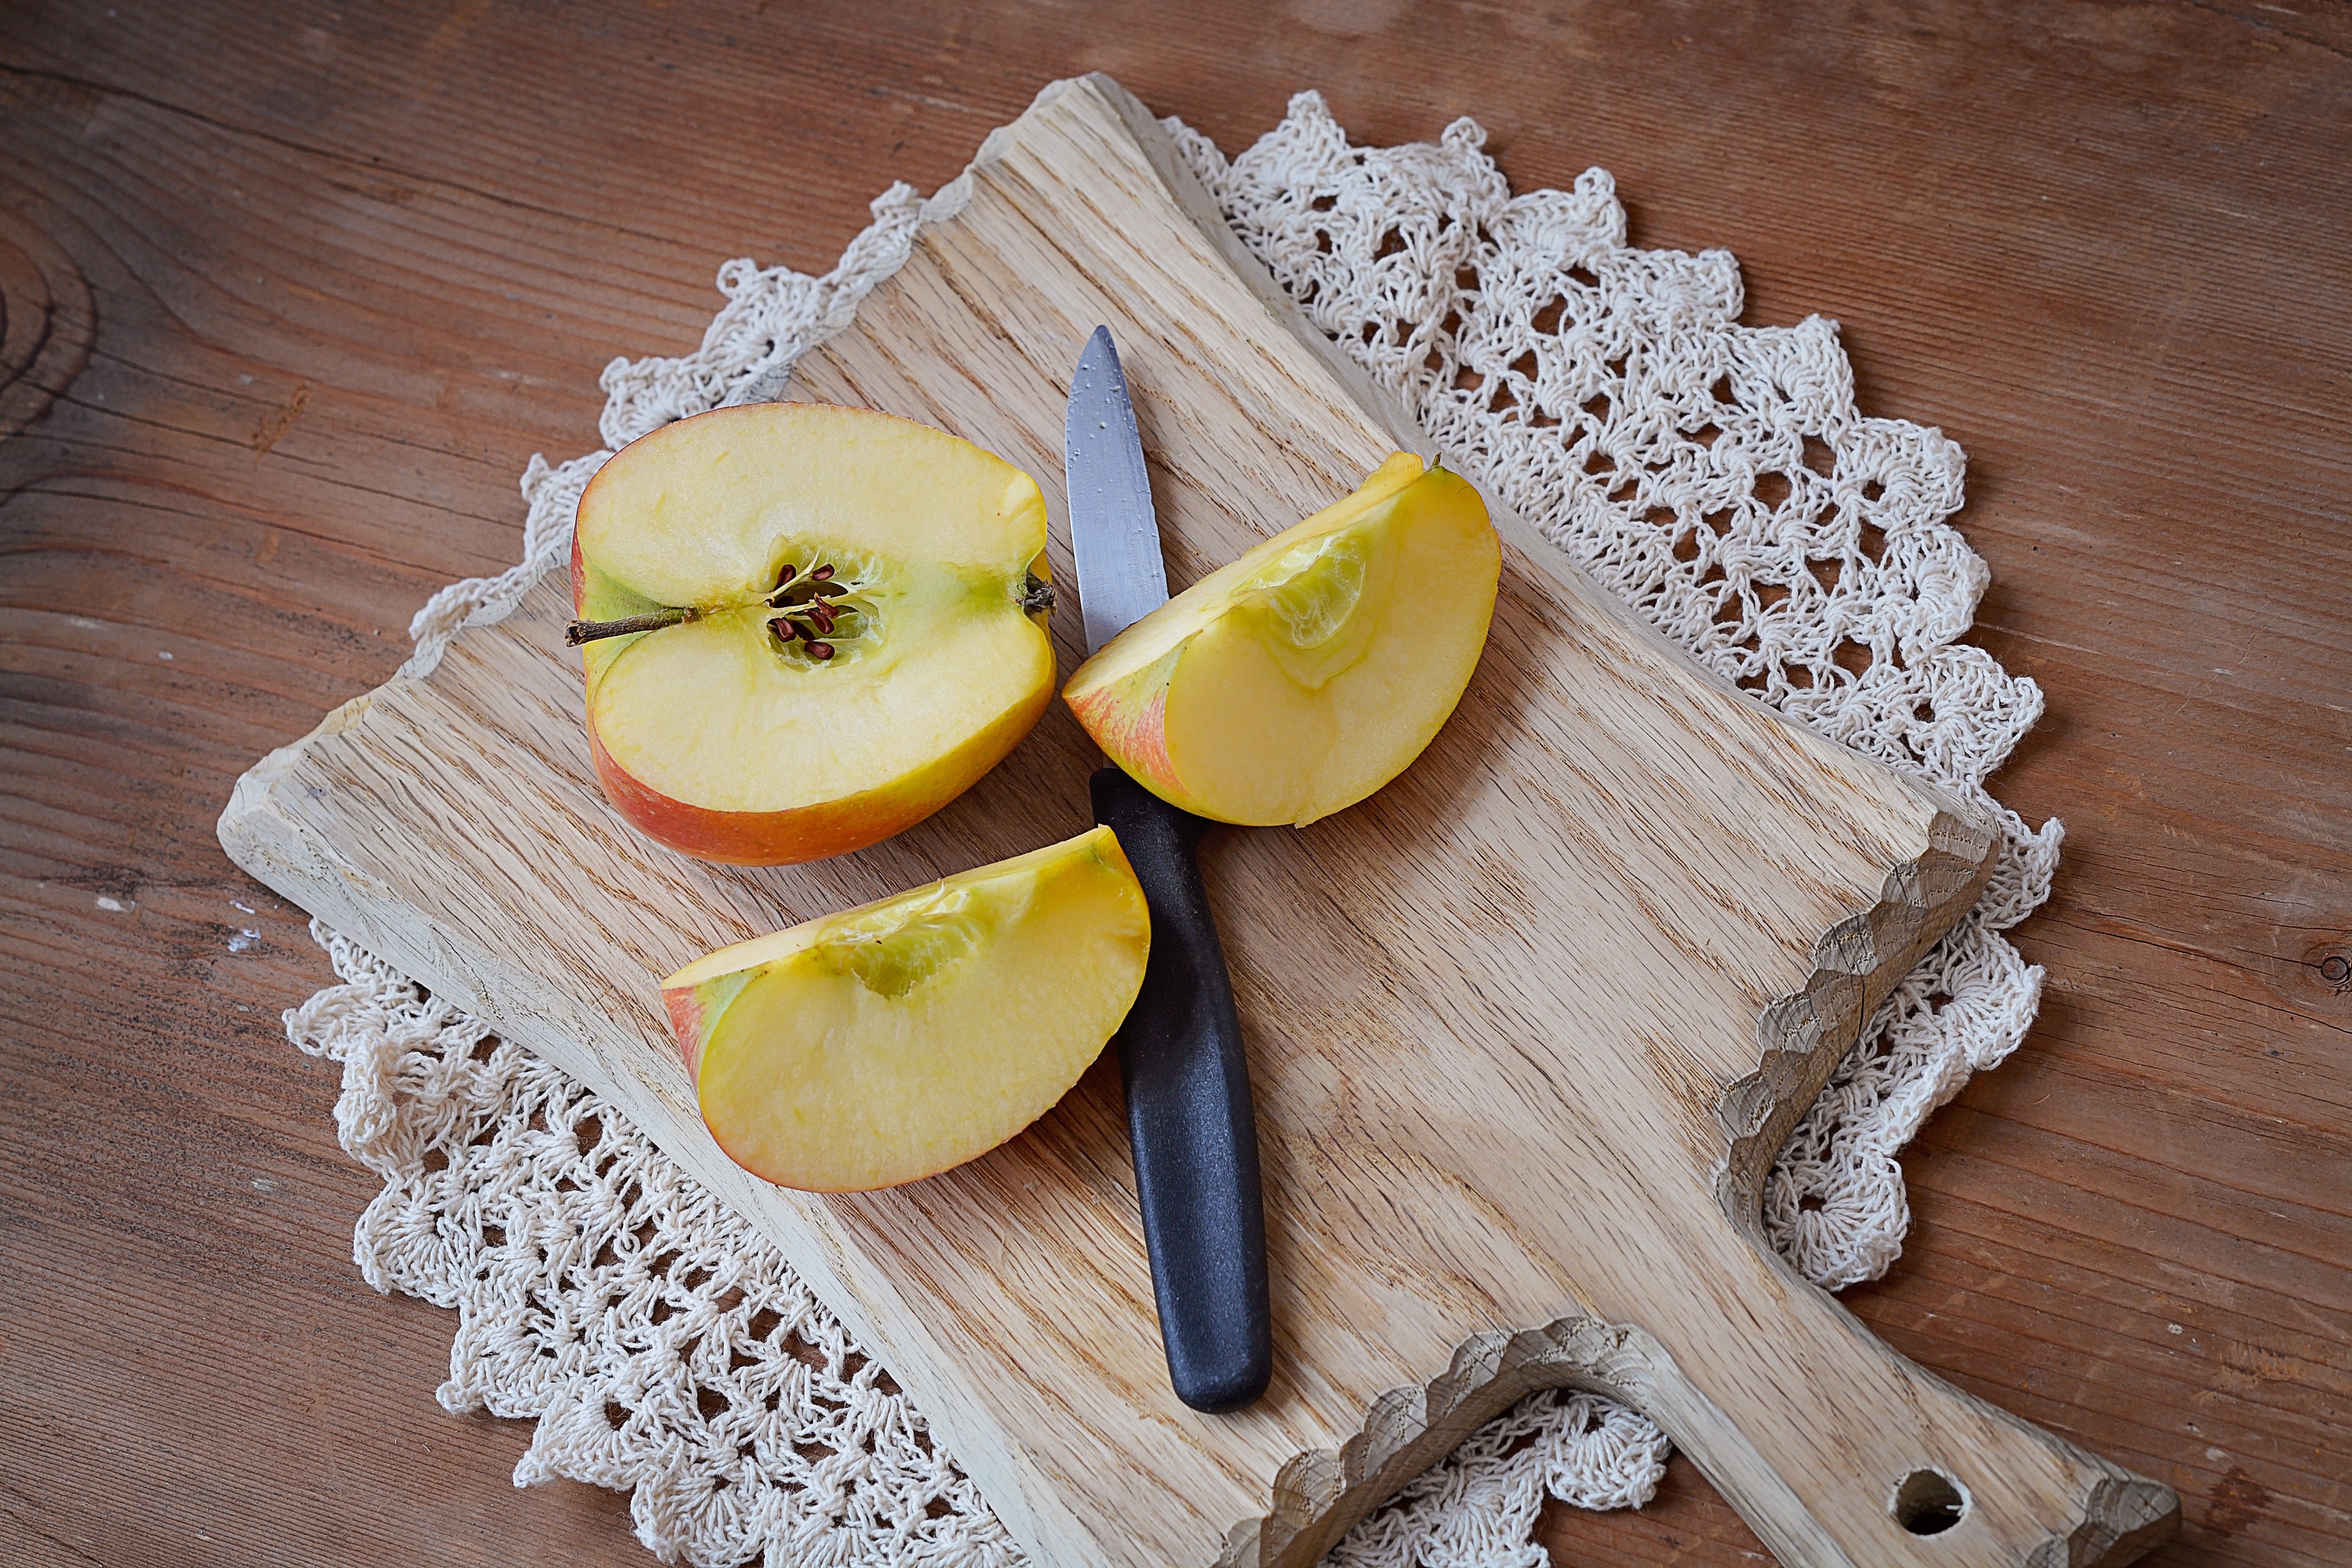
apple, plant, fruit, food, harvest, produce, baking, healthy, close, eat, delicious, knife, cut, nutrition, cutting board, vitamins, frisch, natural product, citrus, flavor, bio, country life, wooden board, flowering plant, bio apple, sliced apple, land plant